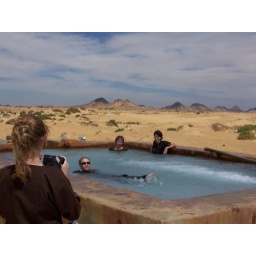
I really hope that we weren't swimming in the village's drinking water supply.